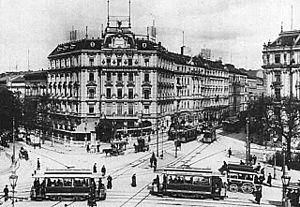
Le Grand Hôtel Bellevue était un hôtel de luxe de Berlin situé sur la Potsdamer Platz. Il fut ouvert en 1888.